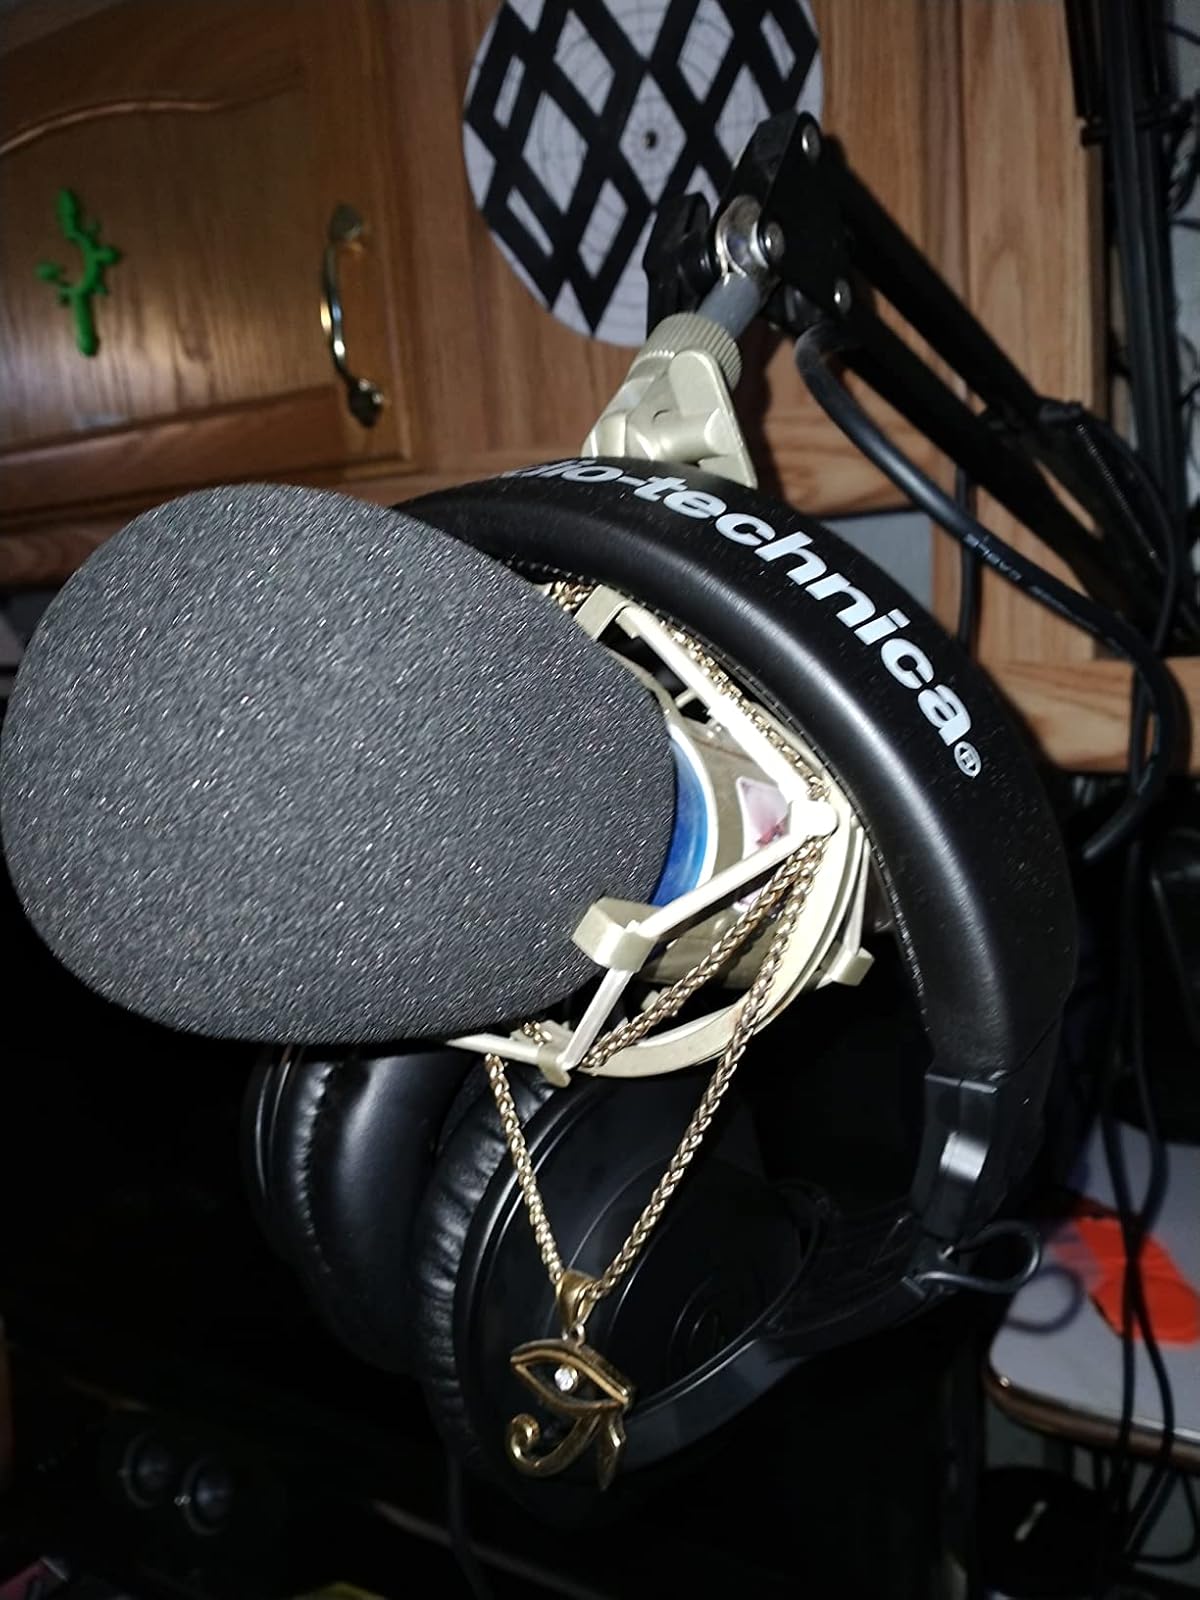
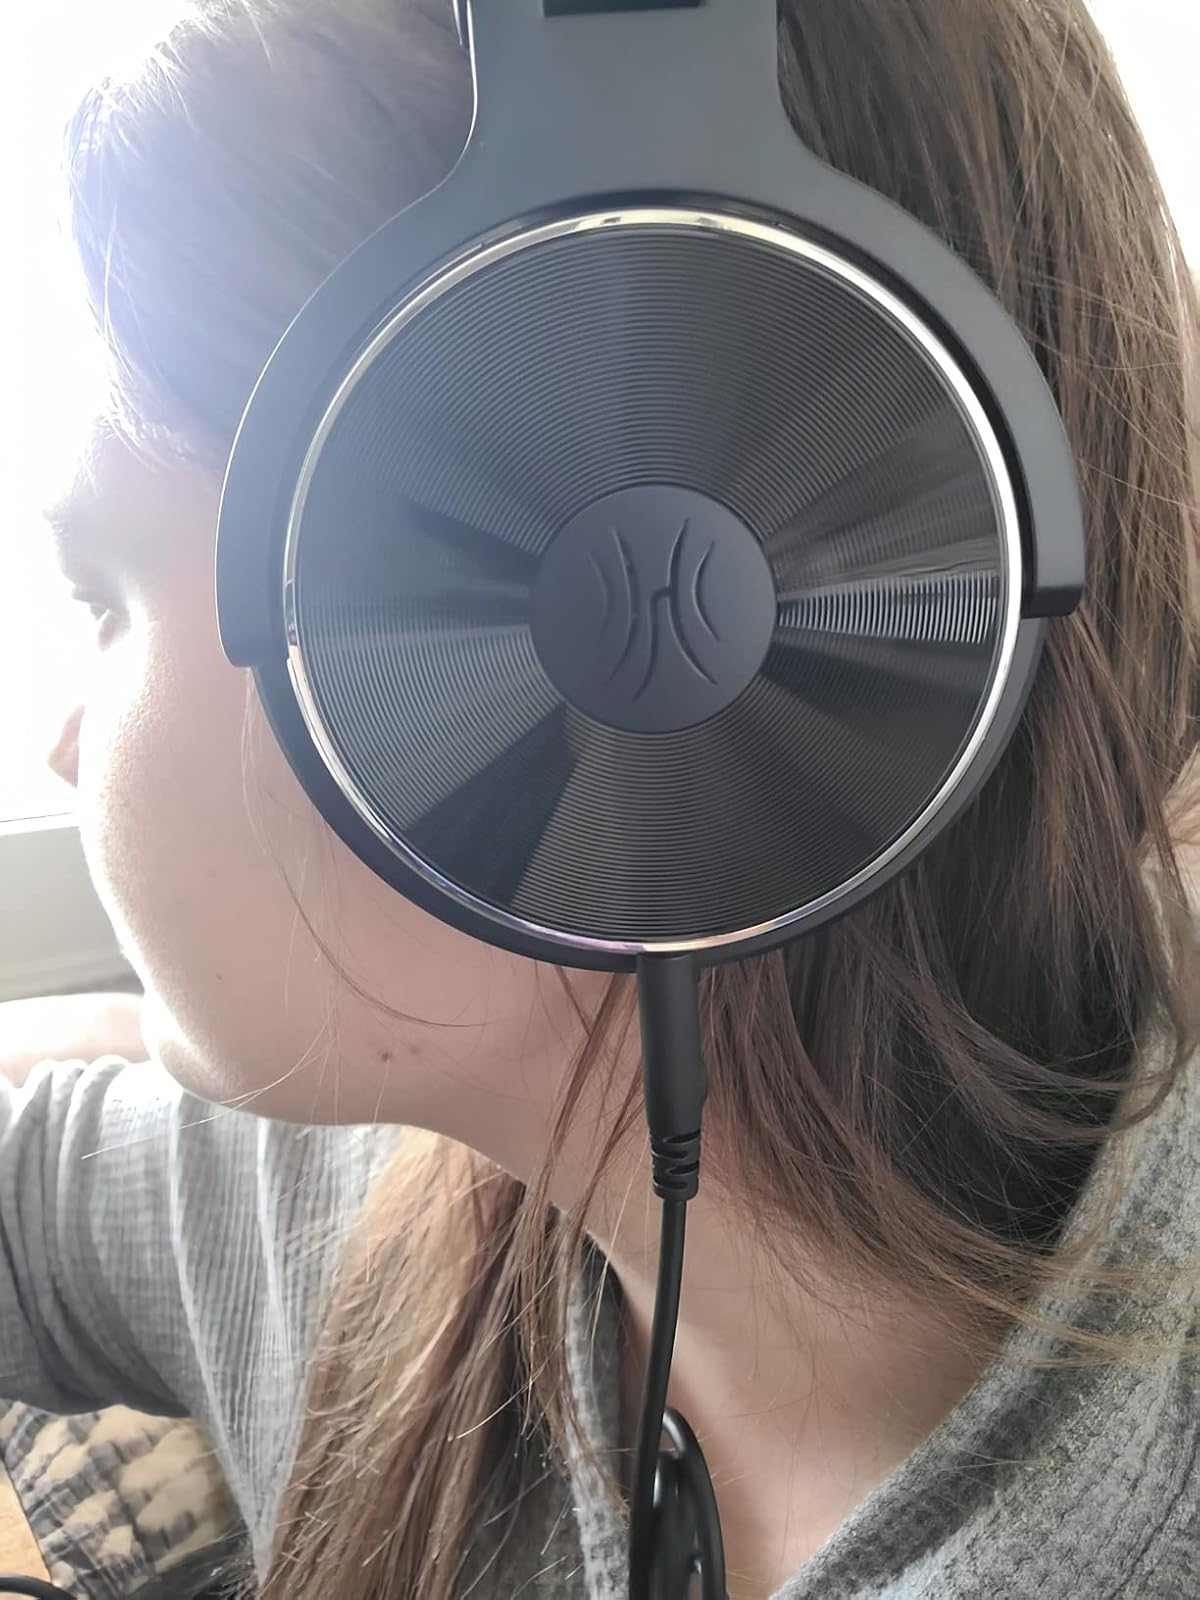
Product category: headphones
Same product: no